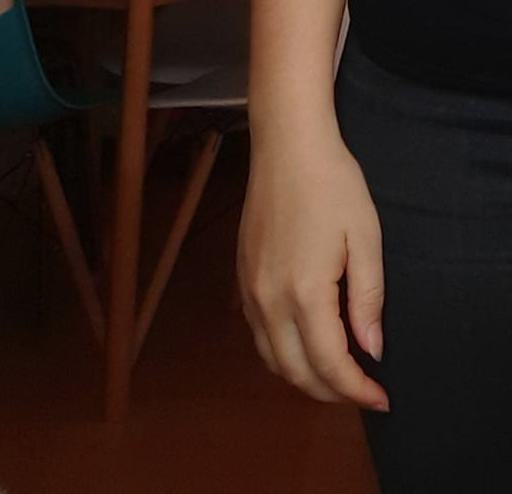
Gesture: no_gesture